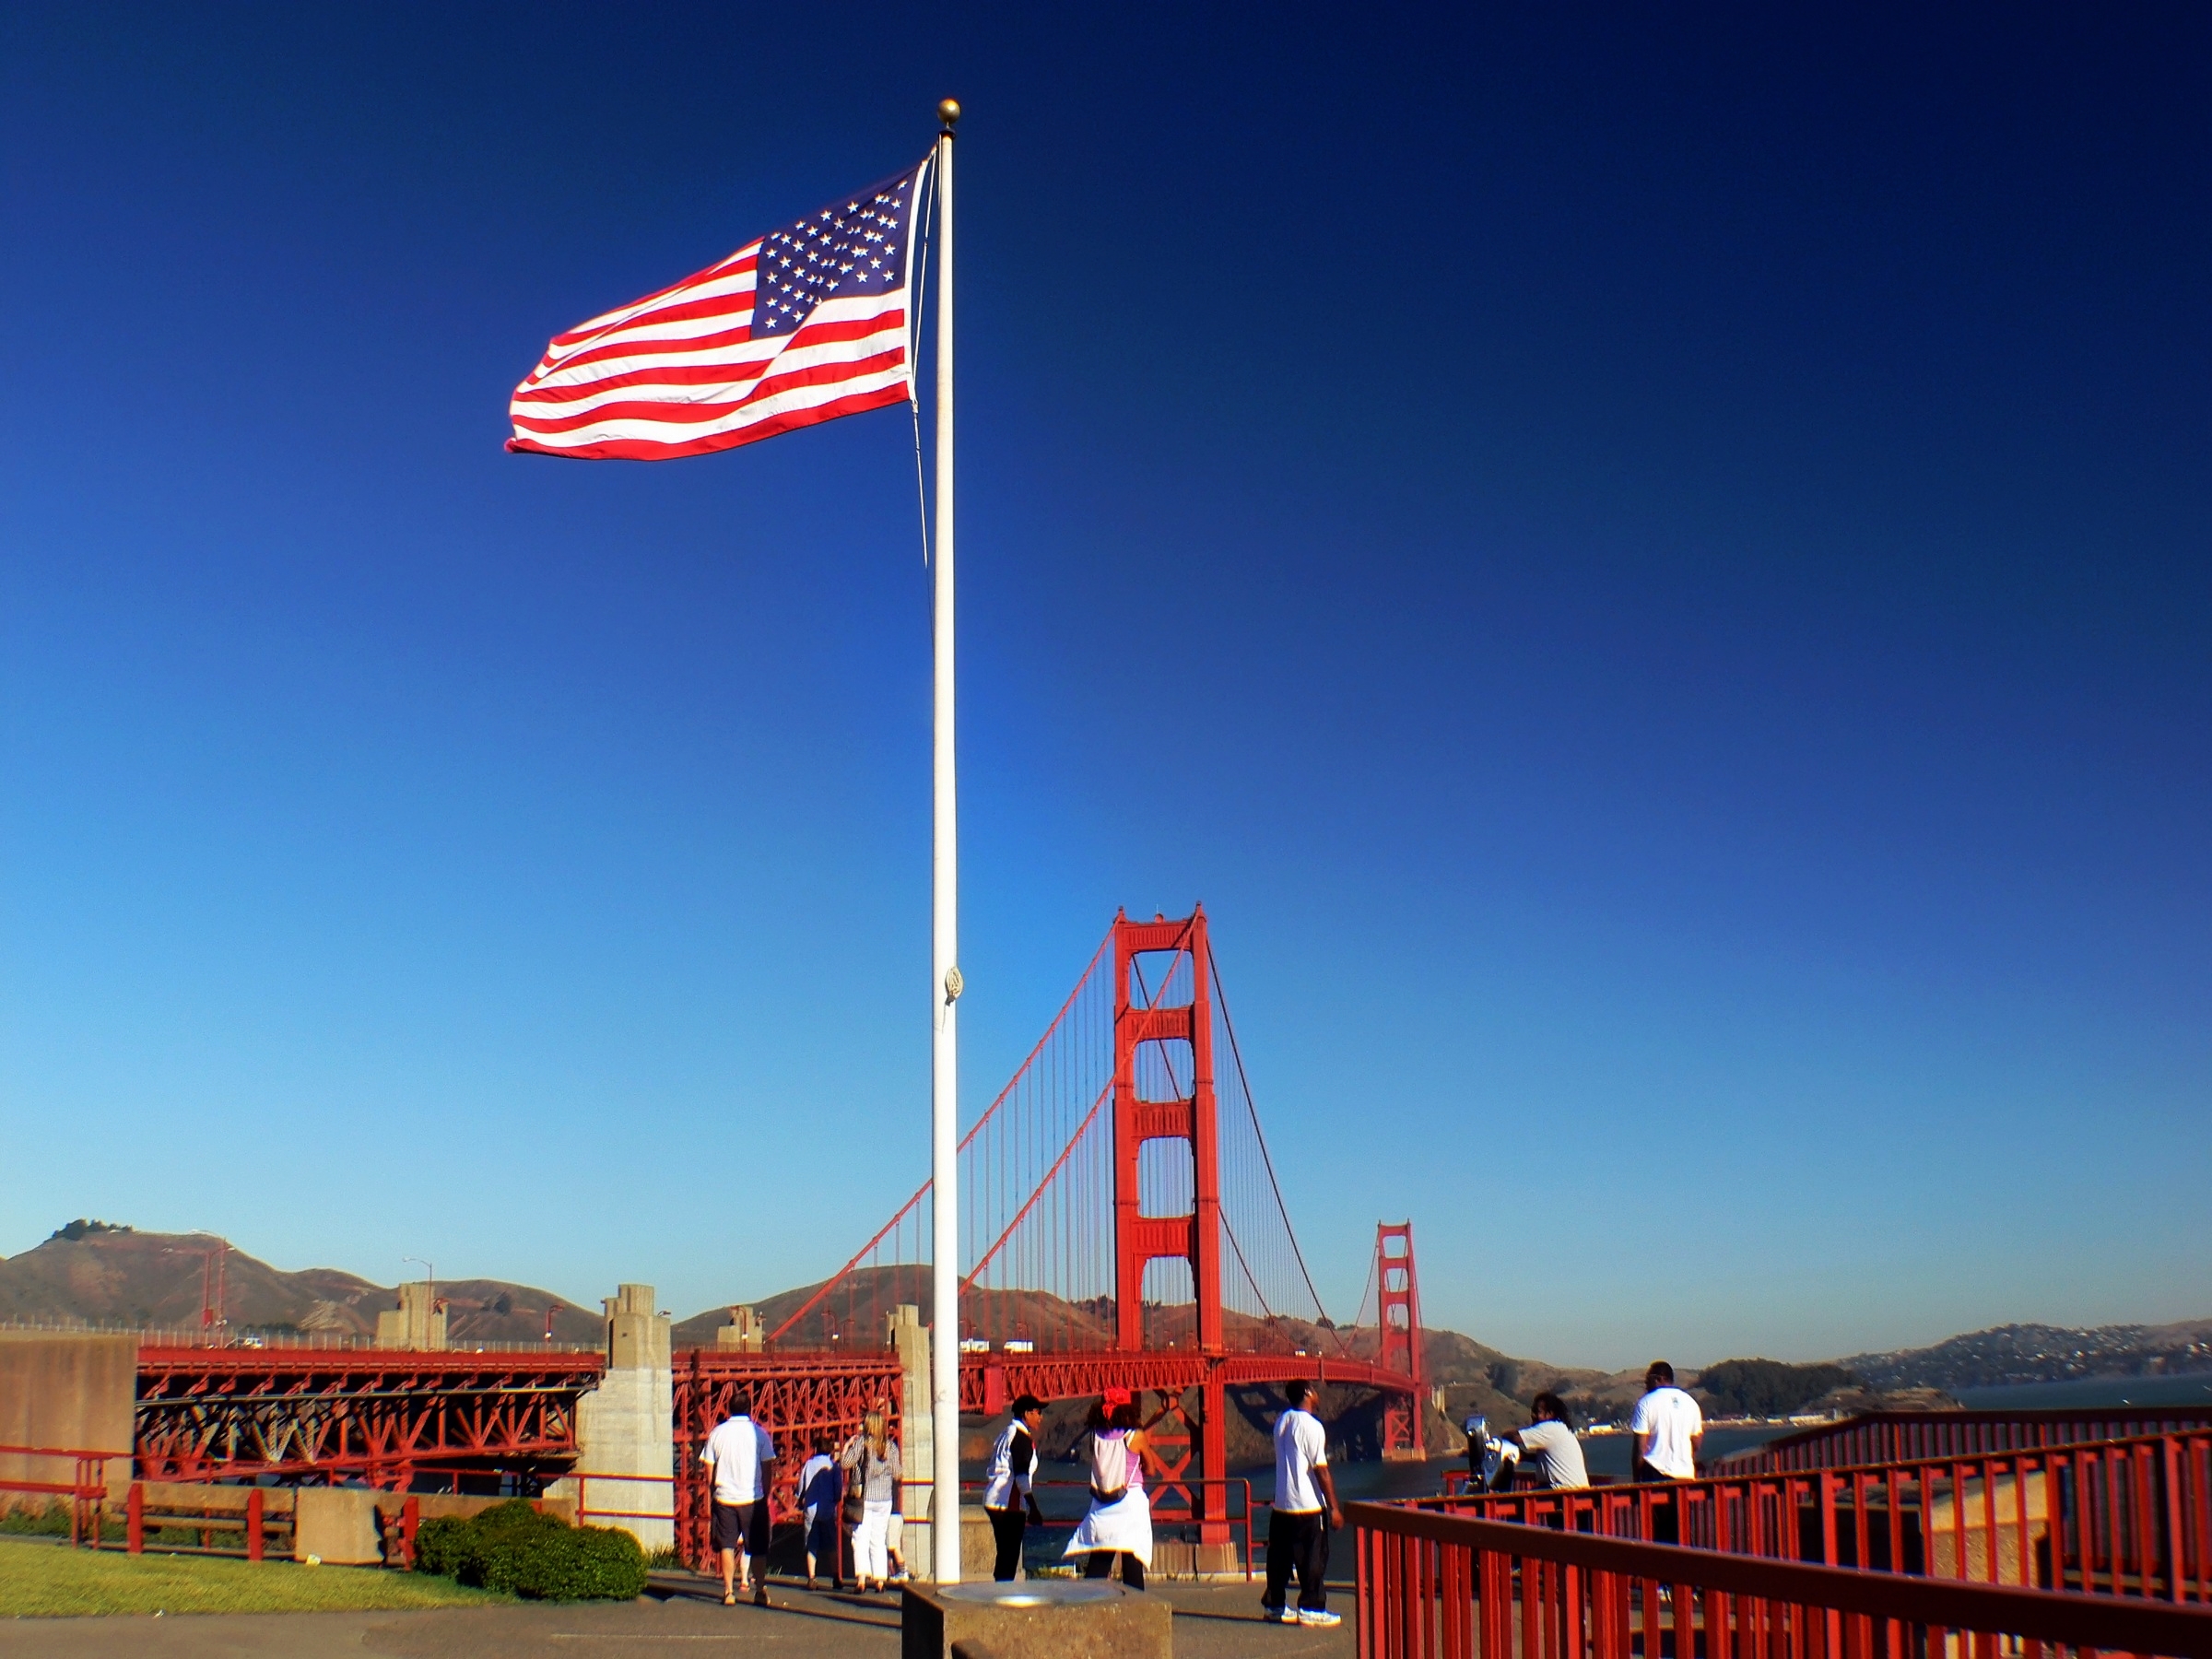
flag, landmark, stadium, sanfrancisco, goldengatebridge, bridgecamera, oldglory, sunsetcruise, goldengateferry, usaflag, flag of the united states